Korean nationalism

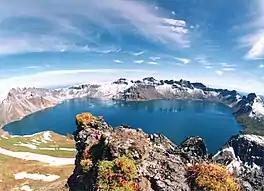
Heaven Lake of Baekdu Mountain where Hwanung, Dangun's father, is said to have descended from heaven, constitutes a foundation for the legend of blood purity in Korean

Korean ethnic nationalism or "minjok" nationalism emphasizes descent as a key part of Korean identity. A number of scholars argue that it exists in both North and South Korea. It is centered on the notion of the "minjok", a term that had been coined in Imperial Japan ("minzoku") in the early Meiji period. "Minjok" has a similar meaning to the German ""volk"", officially translated as "nation", "people", and "ethnic group", or "race". A number of scholars have argued that this concept has influenced Korean society and politics, and has influenced Korean reunification sentiment.